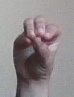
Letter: ha